Nuragic sanctuary of Santa Vittoria

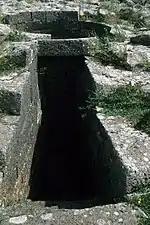
Well temple - entrance stairway

Near the western edge of the site, close the church of Santa Vittoria, the remains of a nuragic tower are found. It was built with rows of basalt blocks and has an external diameter of about with slits splayed inwards and dates to the recent Bronze Age (1300-1220 BC).